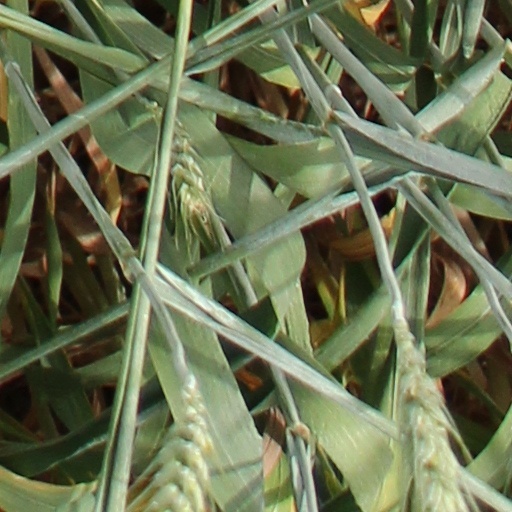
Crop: wheat